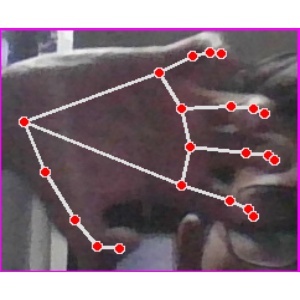
अक्षर: त